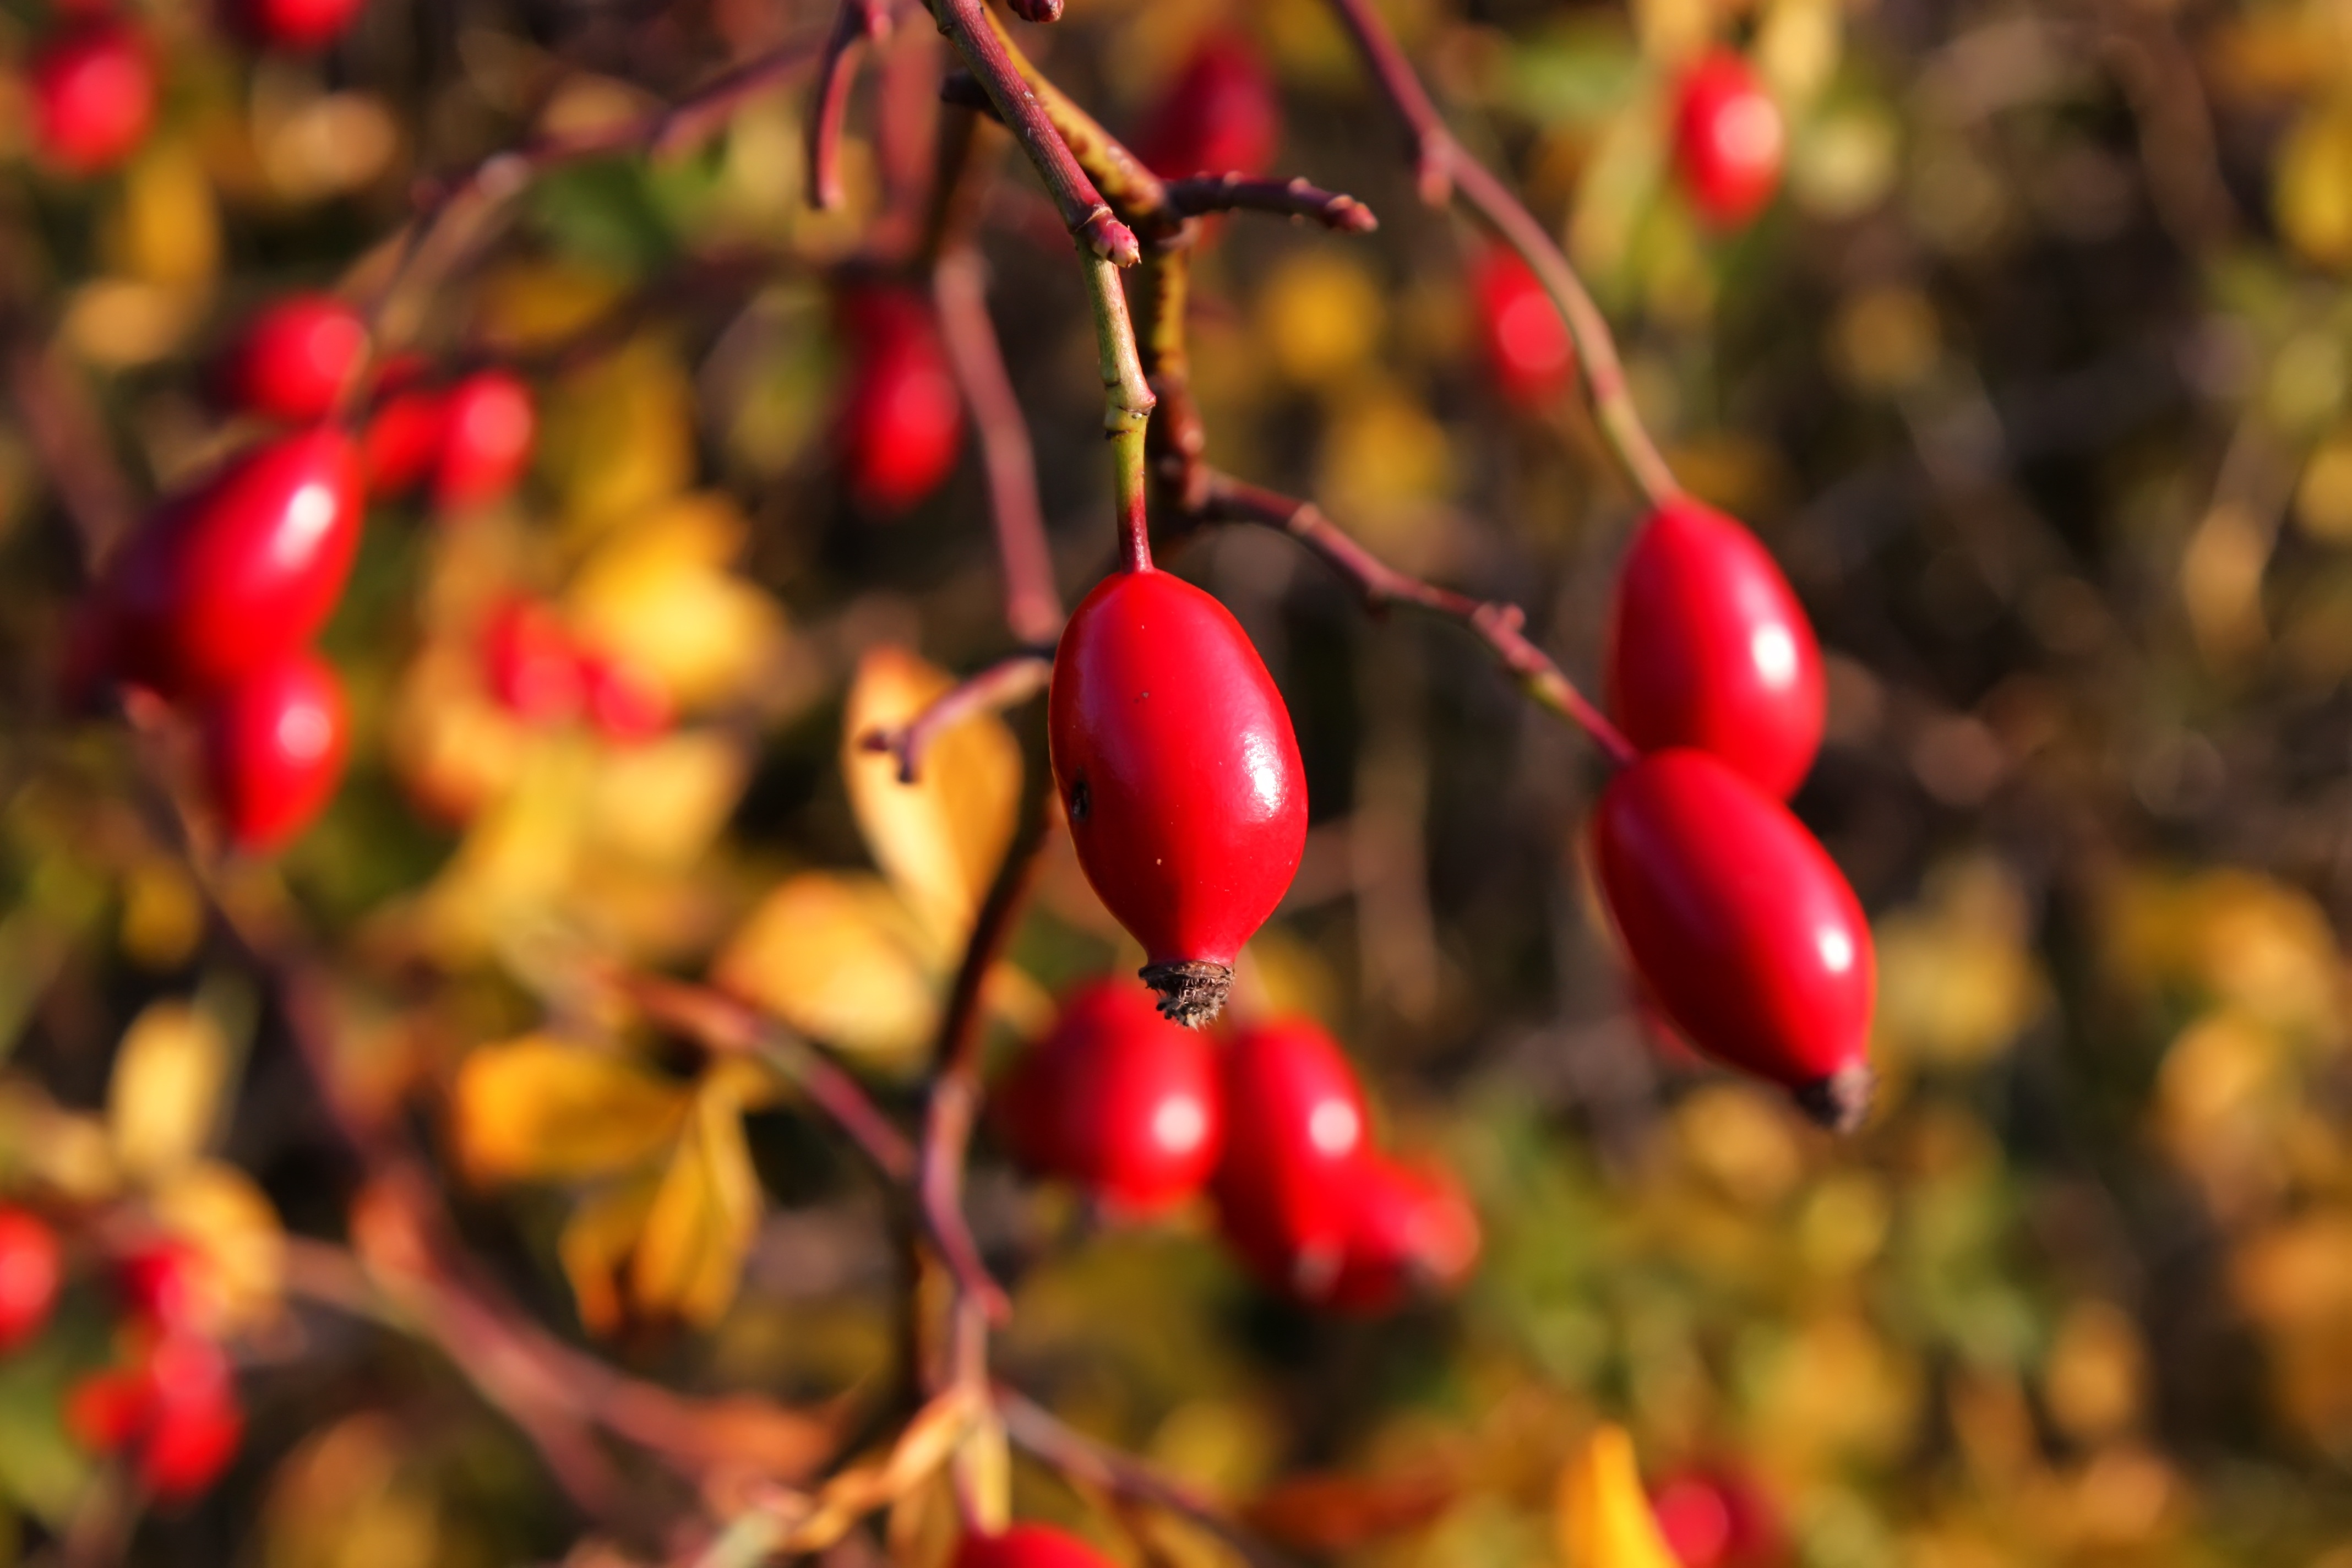
tree, nature, branch, plant, fruit, berry, leaf, flower, bush, food, red, produce, autumn, flora, season, shrub, tee, rose hip, macro photography, flowering plant, woody plant, land plant